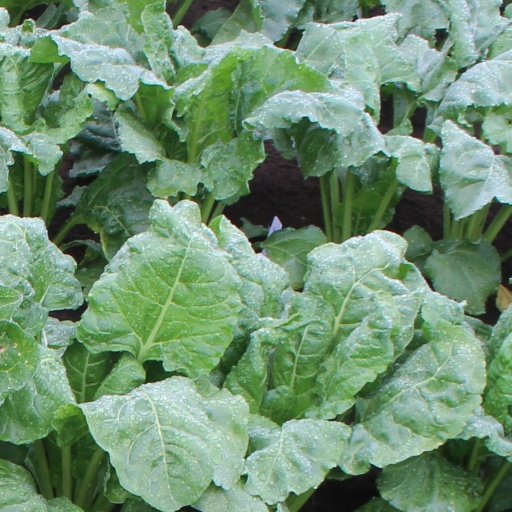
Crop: sugar beet